King's Lynn

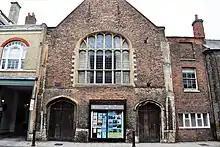
Guildhall of St George

King's Lynn railway station, terminus of the Fen Line, is the sole railway facility in King's Lynn. It provides regular services to Cambridge and London King's Cross. South Lynn railway station closed to passengers in 1959, as did Hunstanton in 1969.